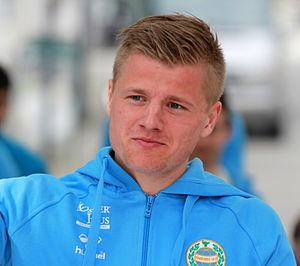
Fredrik Midtsjø, né le 11 août 1993 à Stjørdal, est un footballeur international norvégien. Il évolue au poste de milieu de terrain à l'AZ Alkmaar.